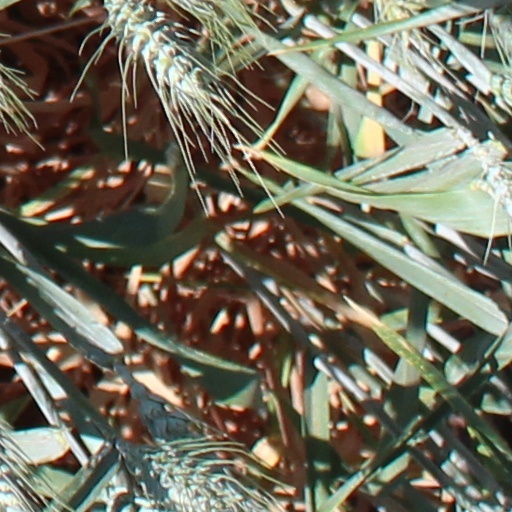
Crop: wheat